Jan-Philip Glania

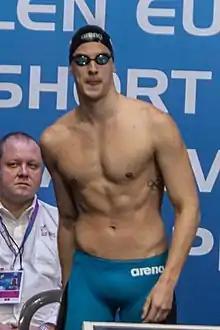
Glania in 2015

Jan-Philip Glania (born 8 November 1988) is a German swimmer who specialises in the backstroke.